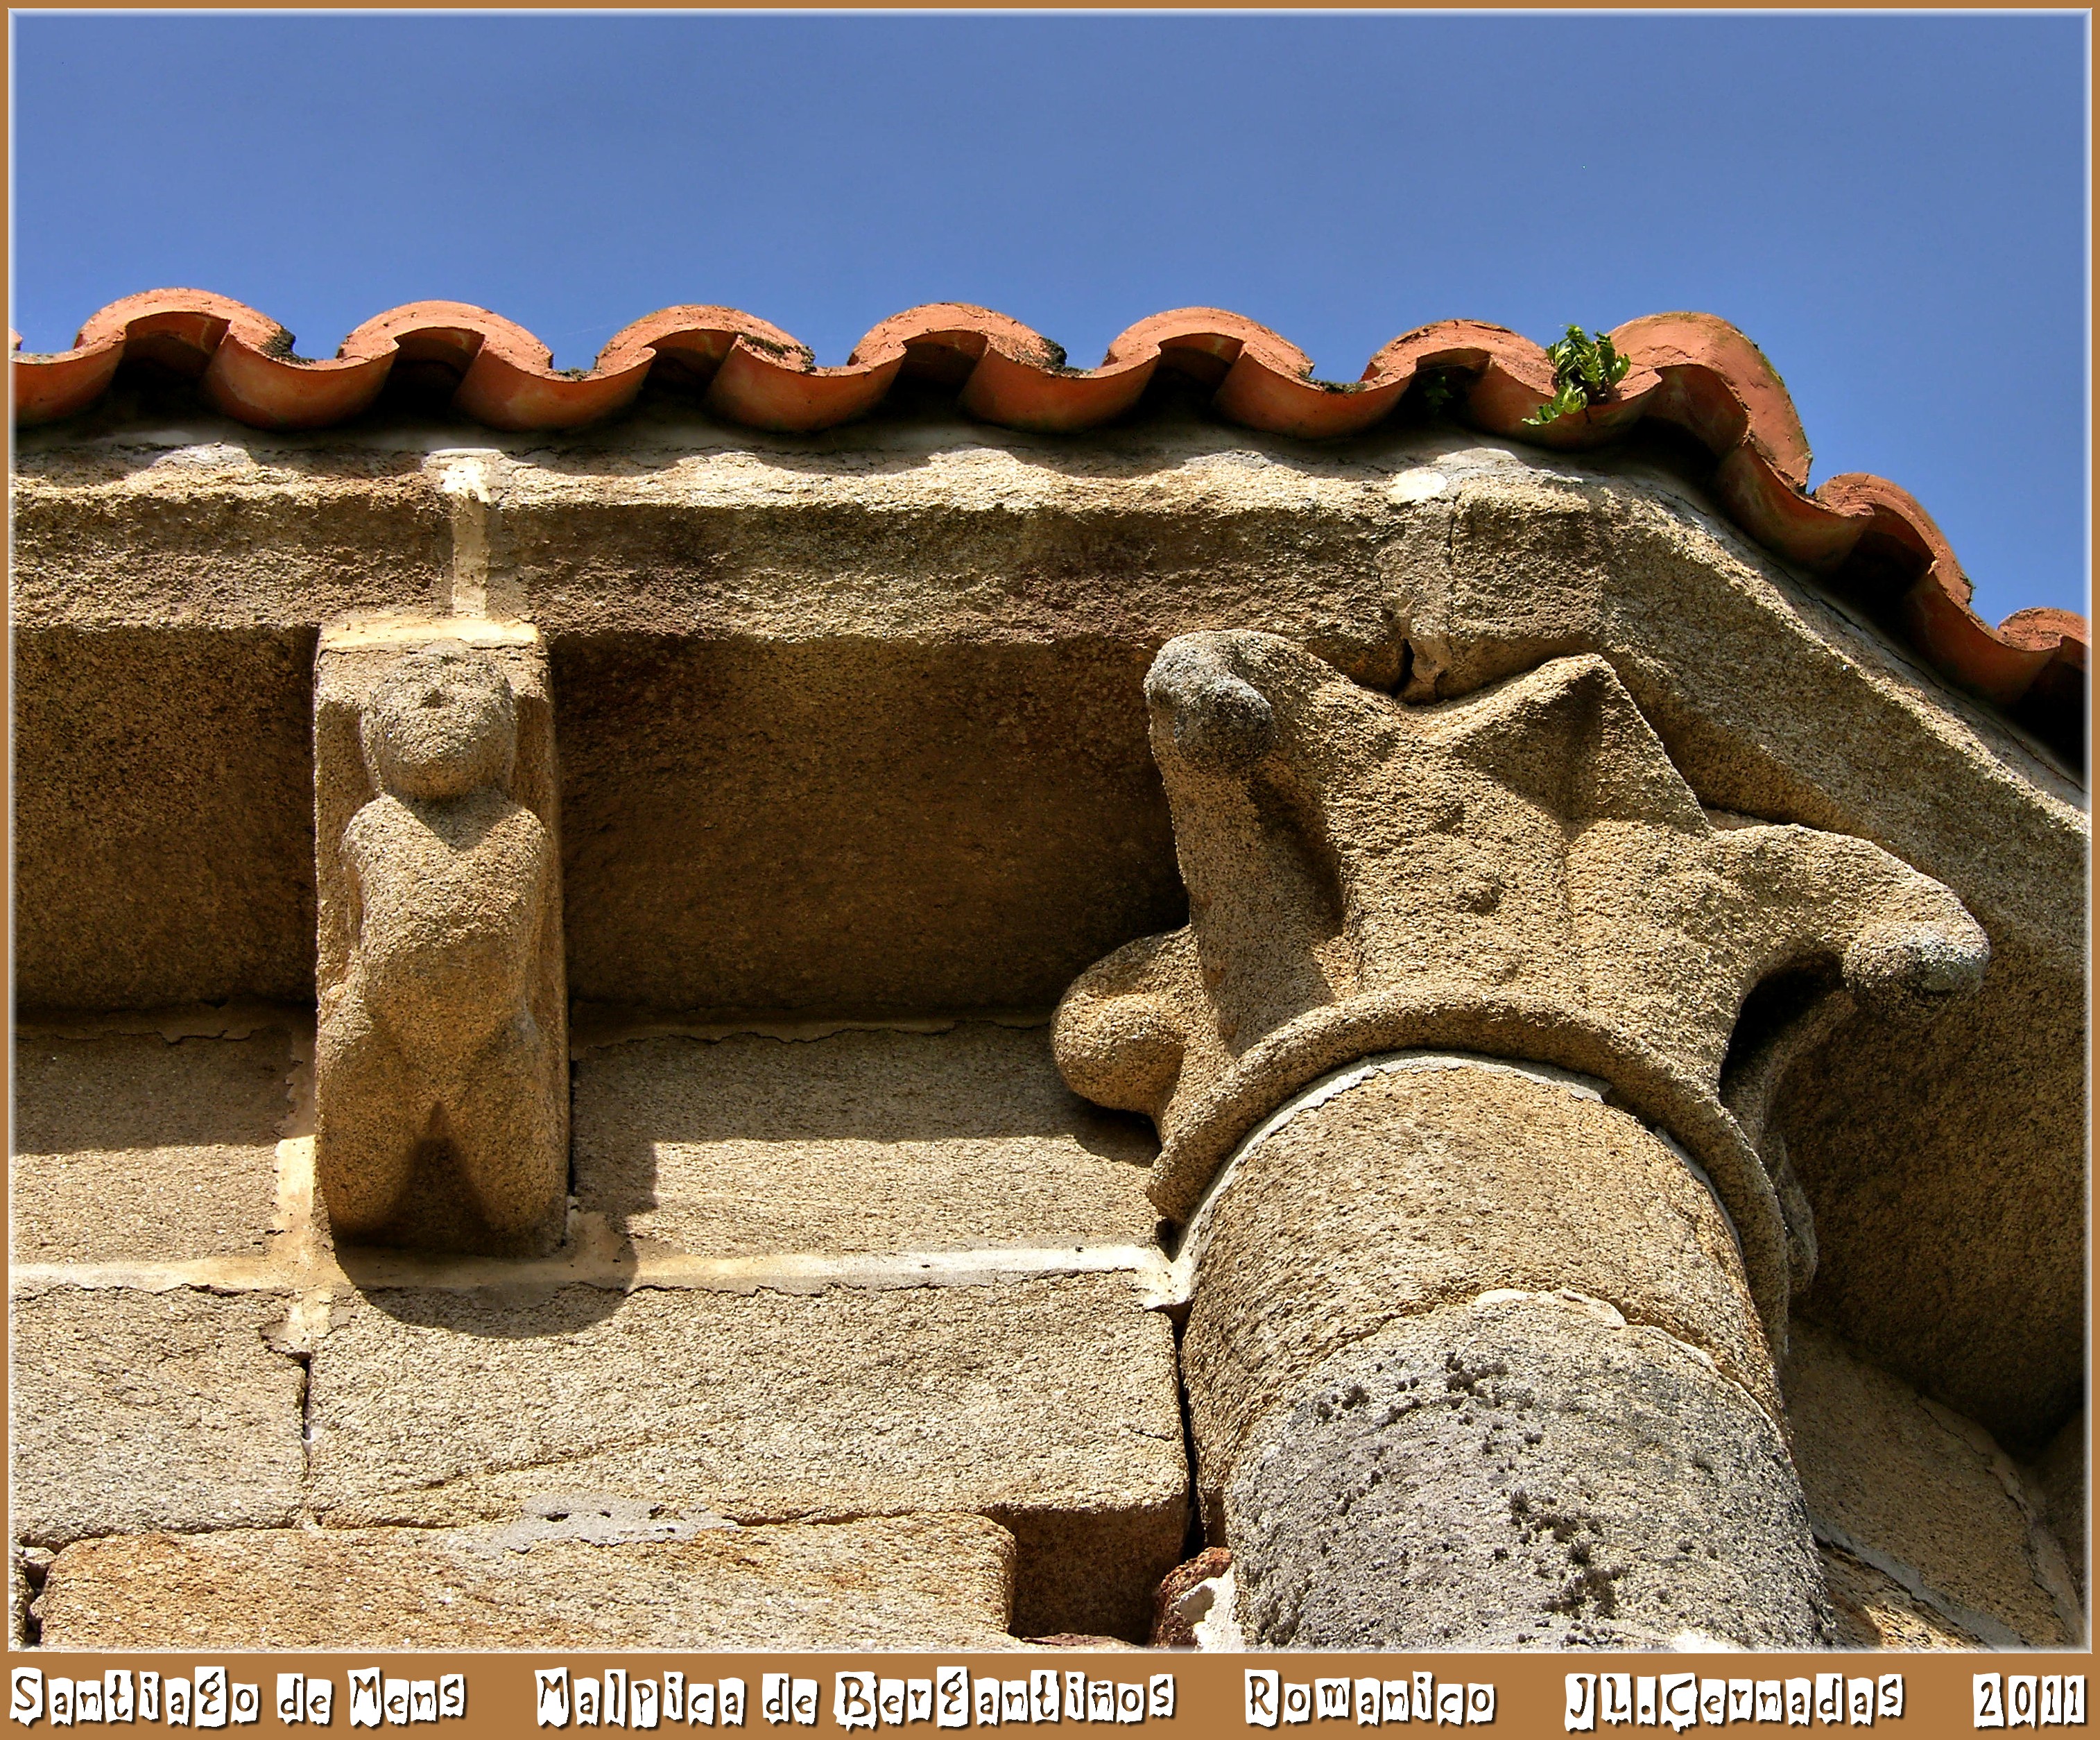
sand, rock, structure, wall, monument, statue, arch, column, material, sculpture, art, temple, history, mygearandme, carving, stone carving, ancient history